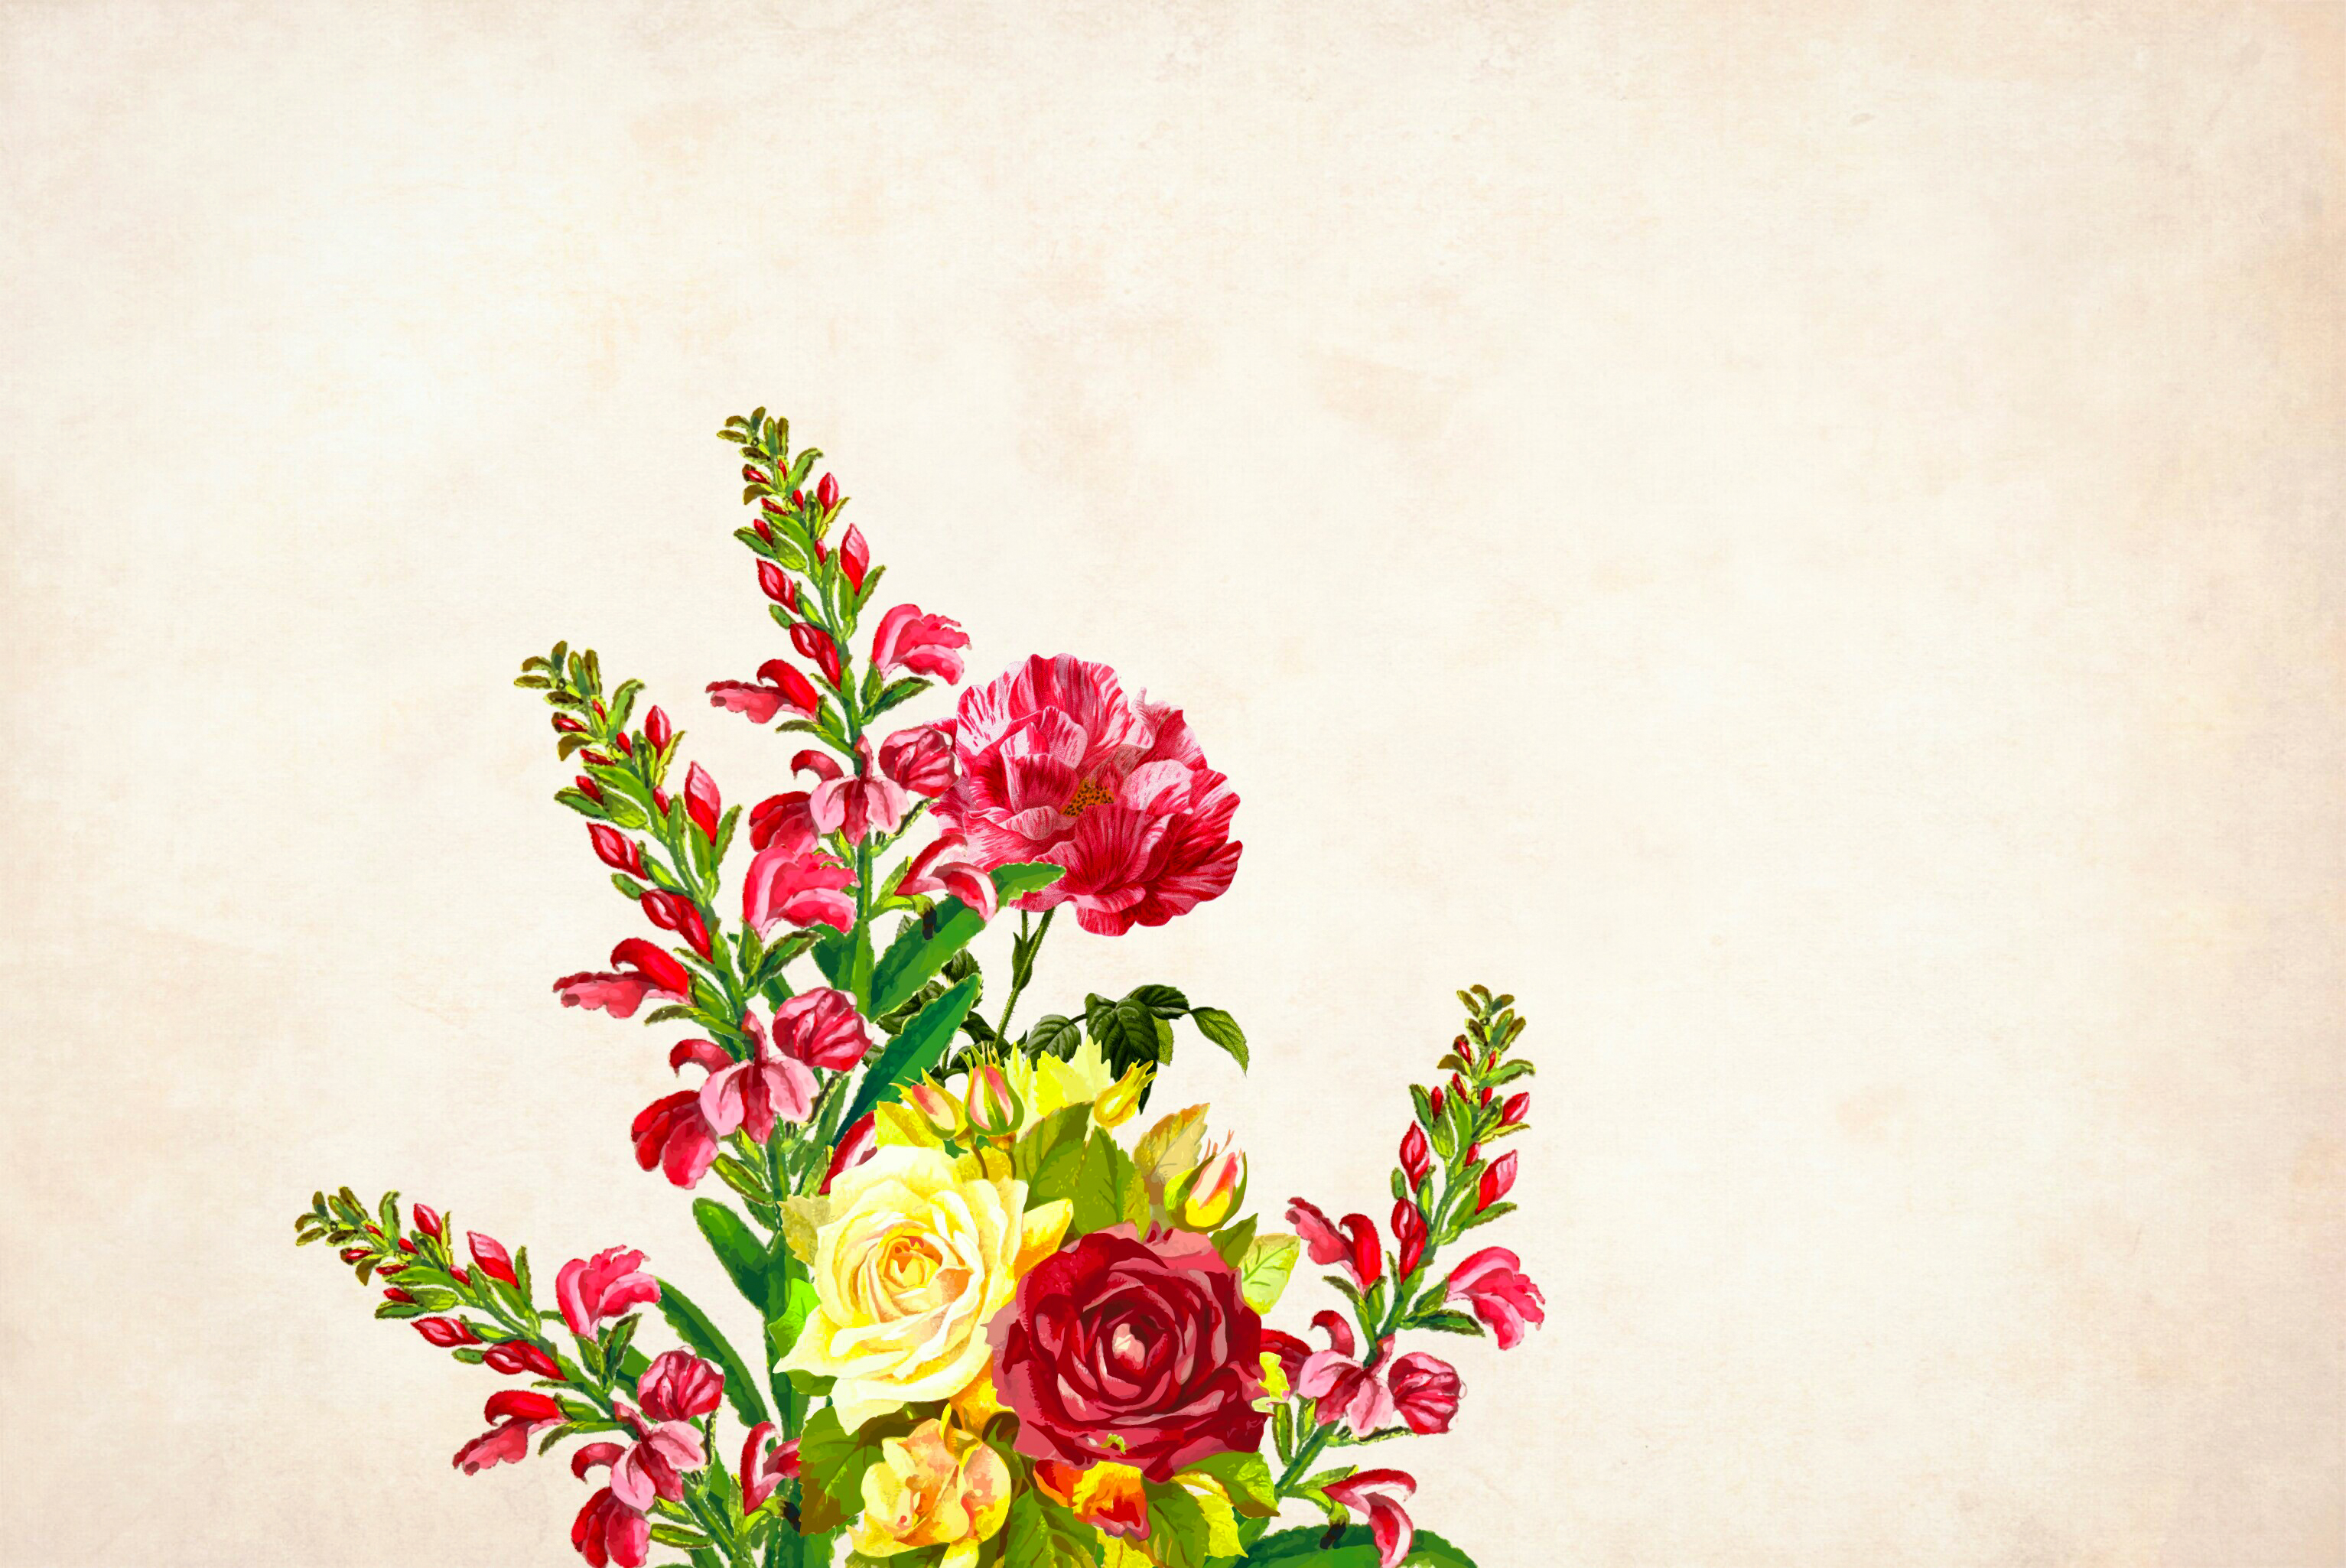
flower, floral, background, border, garden frame, vintage, card, art, wedding, design, hand made, fashion, sketch, celebration, bouquet, decorative, greeting, invitation, nature, painting, petal, plant, postcard, retro, romantic, flowering plant, flower arranging, floristry, floral design, cut flowers, pink, rose, botany, artificial flower, rose family, garden roses, still life photography, building, creative arts, rose order, plant stem, rosa centifolia, wildflower, ikebana